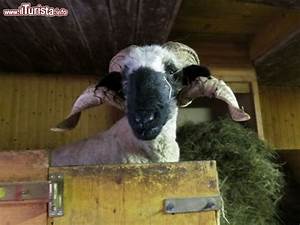
Label: sheep